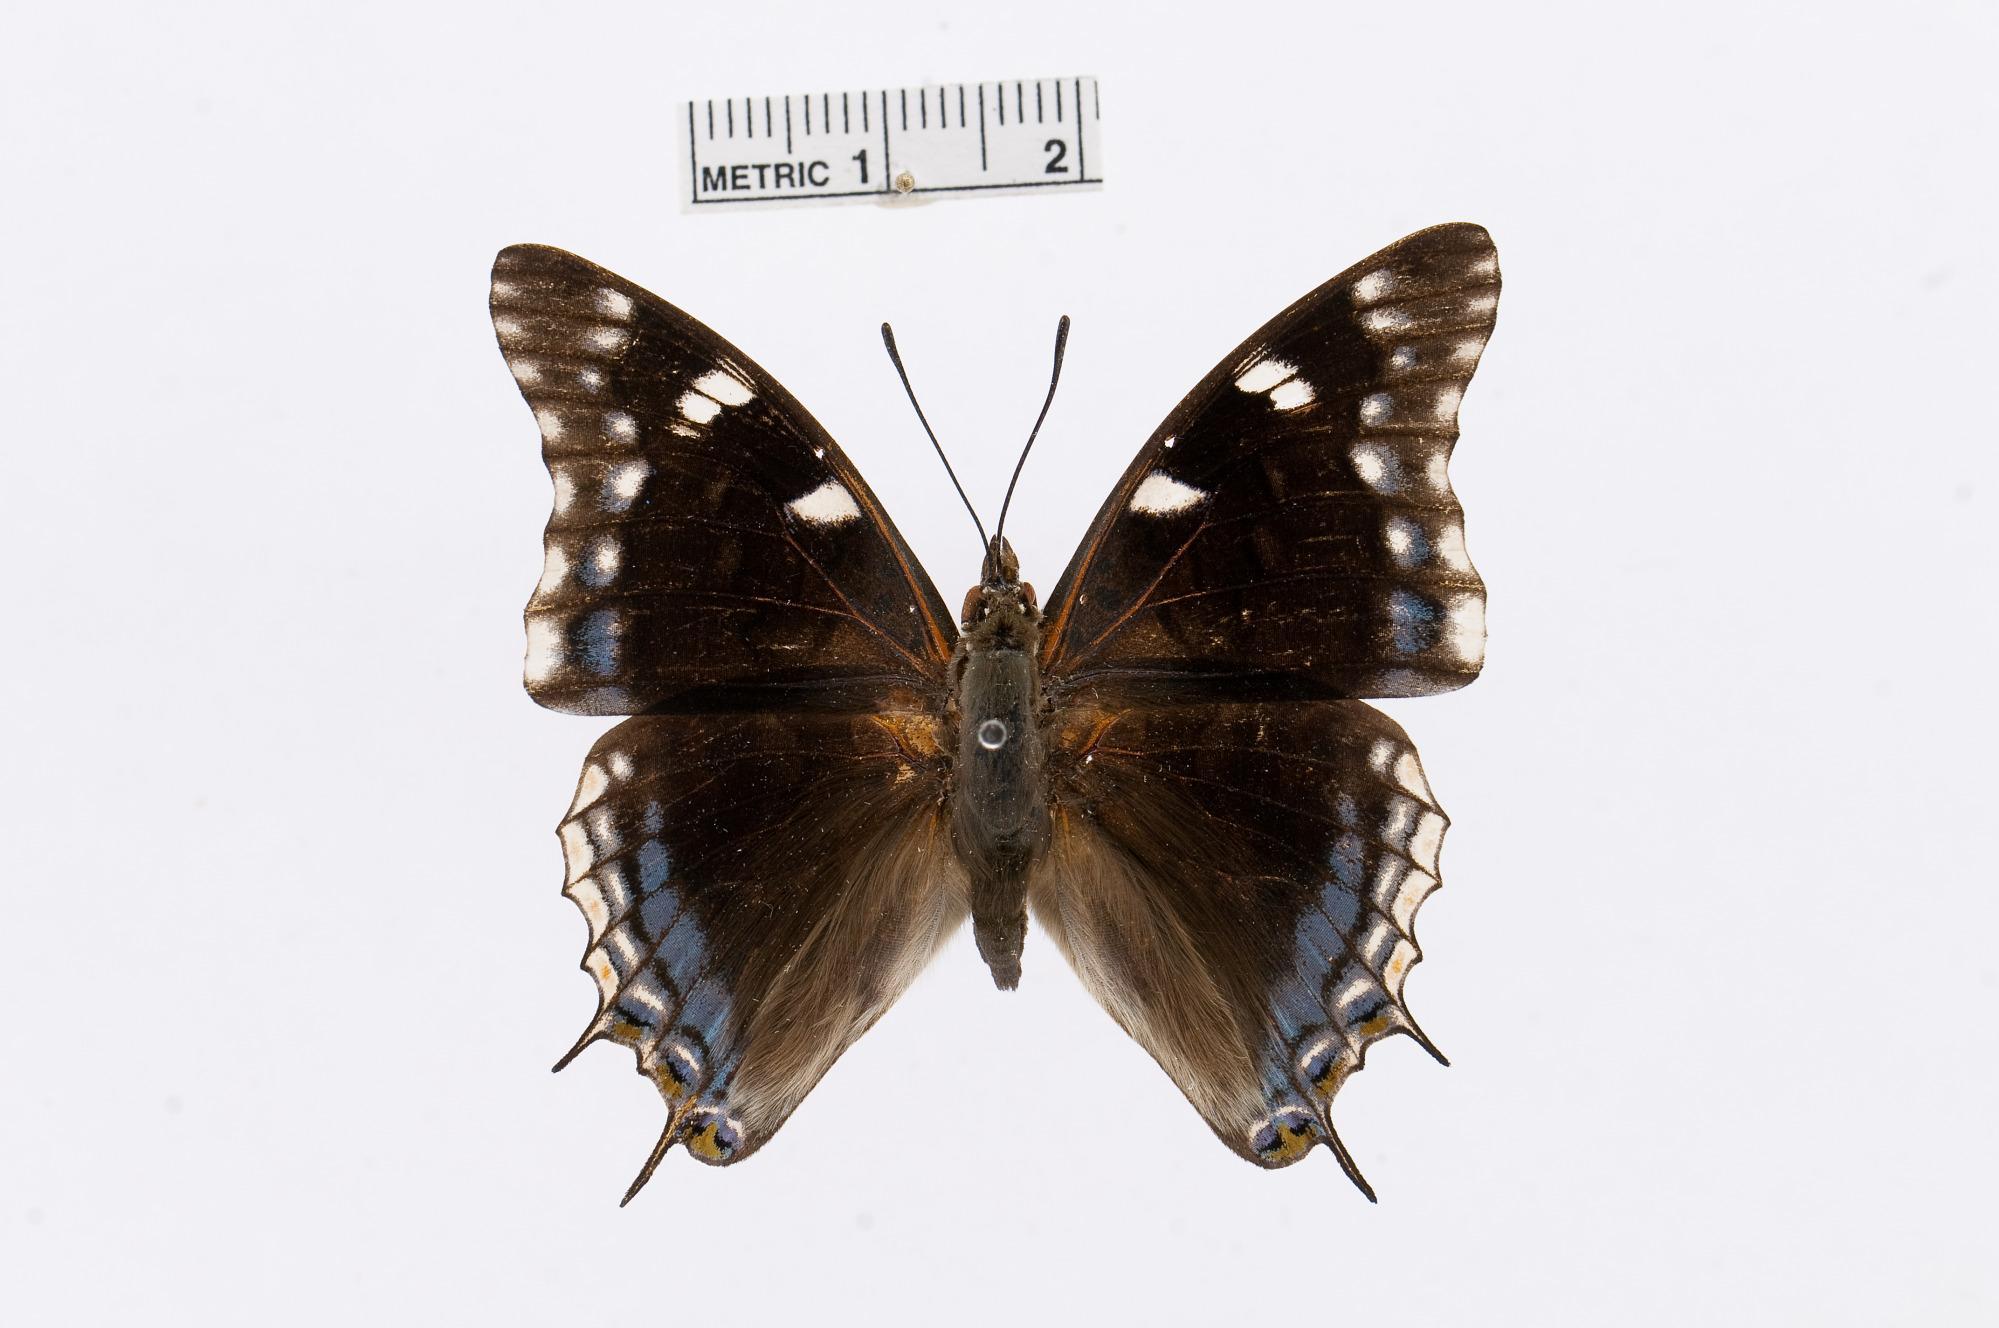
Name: Charaxes guderiana
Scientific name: Charaxes guderiana (Dewitz, 1879)
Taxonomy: Animalia, Arthropoda, Insecta, Lepidoptera, Nymphalidae, Charaxinae